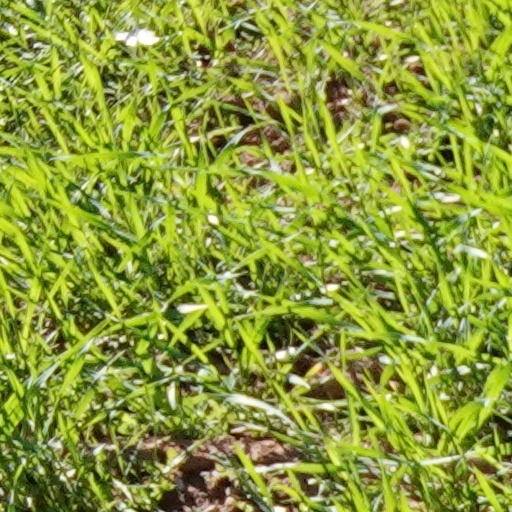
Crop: wheat